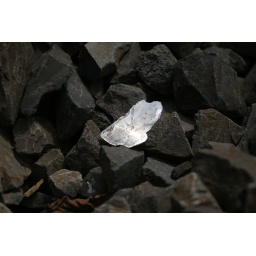
Some more squished metal by the train tracks in titlow beach